First Jewish–Roman War

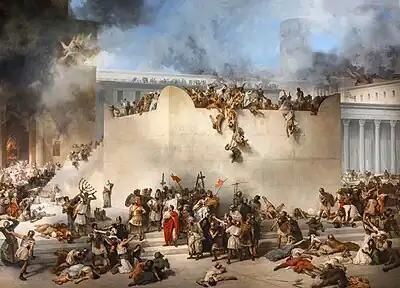
The destruction of the temple of Jerusalem, painting by Francesco Hayez, 1867

As the war progressed, major political upheavals were taking place in Rome. In June 68, Nero fled Rome and committed suicide, sparking a war of succession known as the "Year of the Four Emperors". After only a few months in power, Emperor Galba was murdered by supporters of his rival, Otho. Meanwhile, in Jerusalem, the Galilean Zealots plundered the homes of the wealthy, murdered men, and raped women. Following this, they reportedly began to adopt the attire and behaviors of women, imitating both their ornaments and their desires, as Josephus notes, engaging in what he describes as "unlawful pleasures". Those who fled the city were killed by Simon bar Giora and his followers outside the walls.